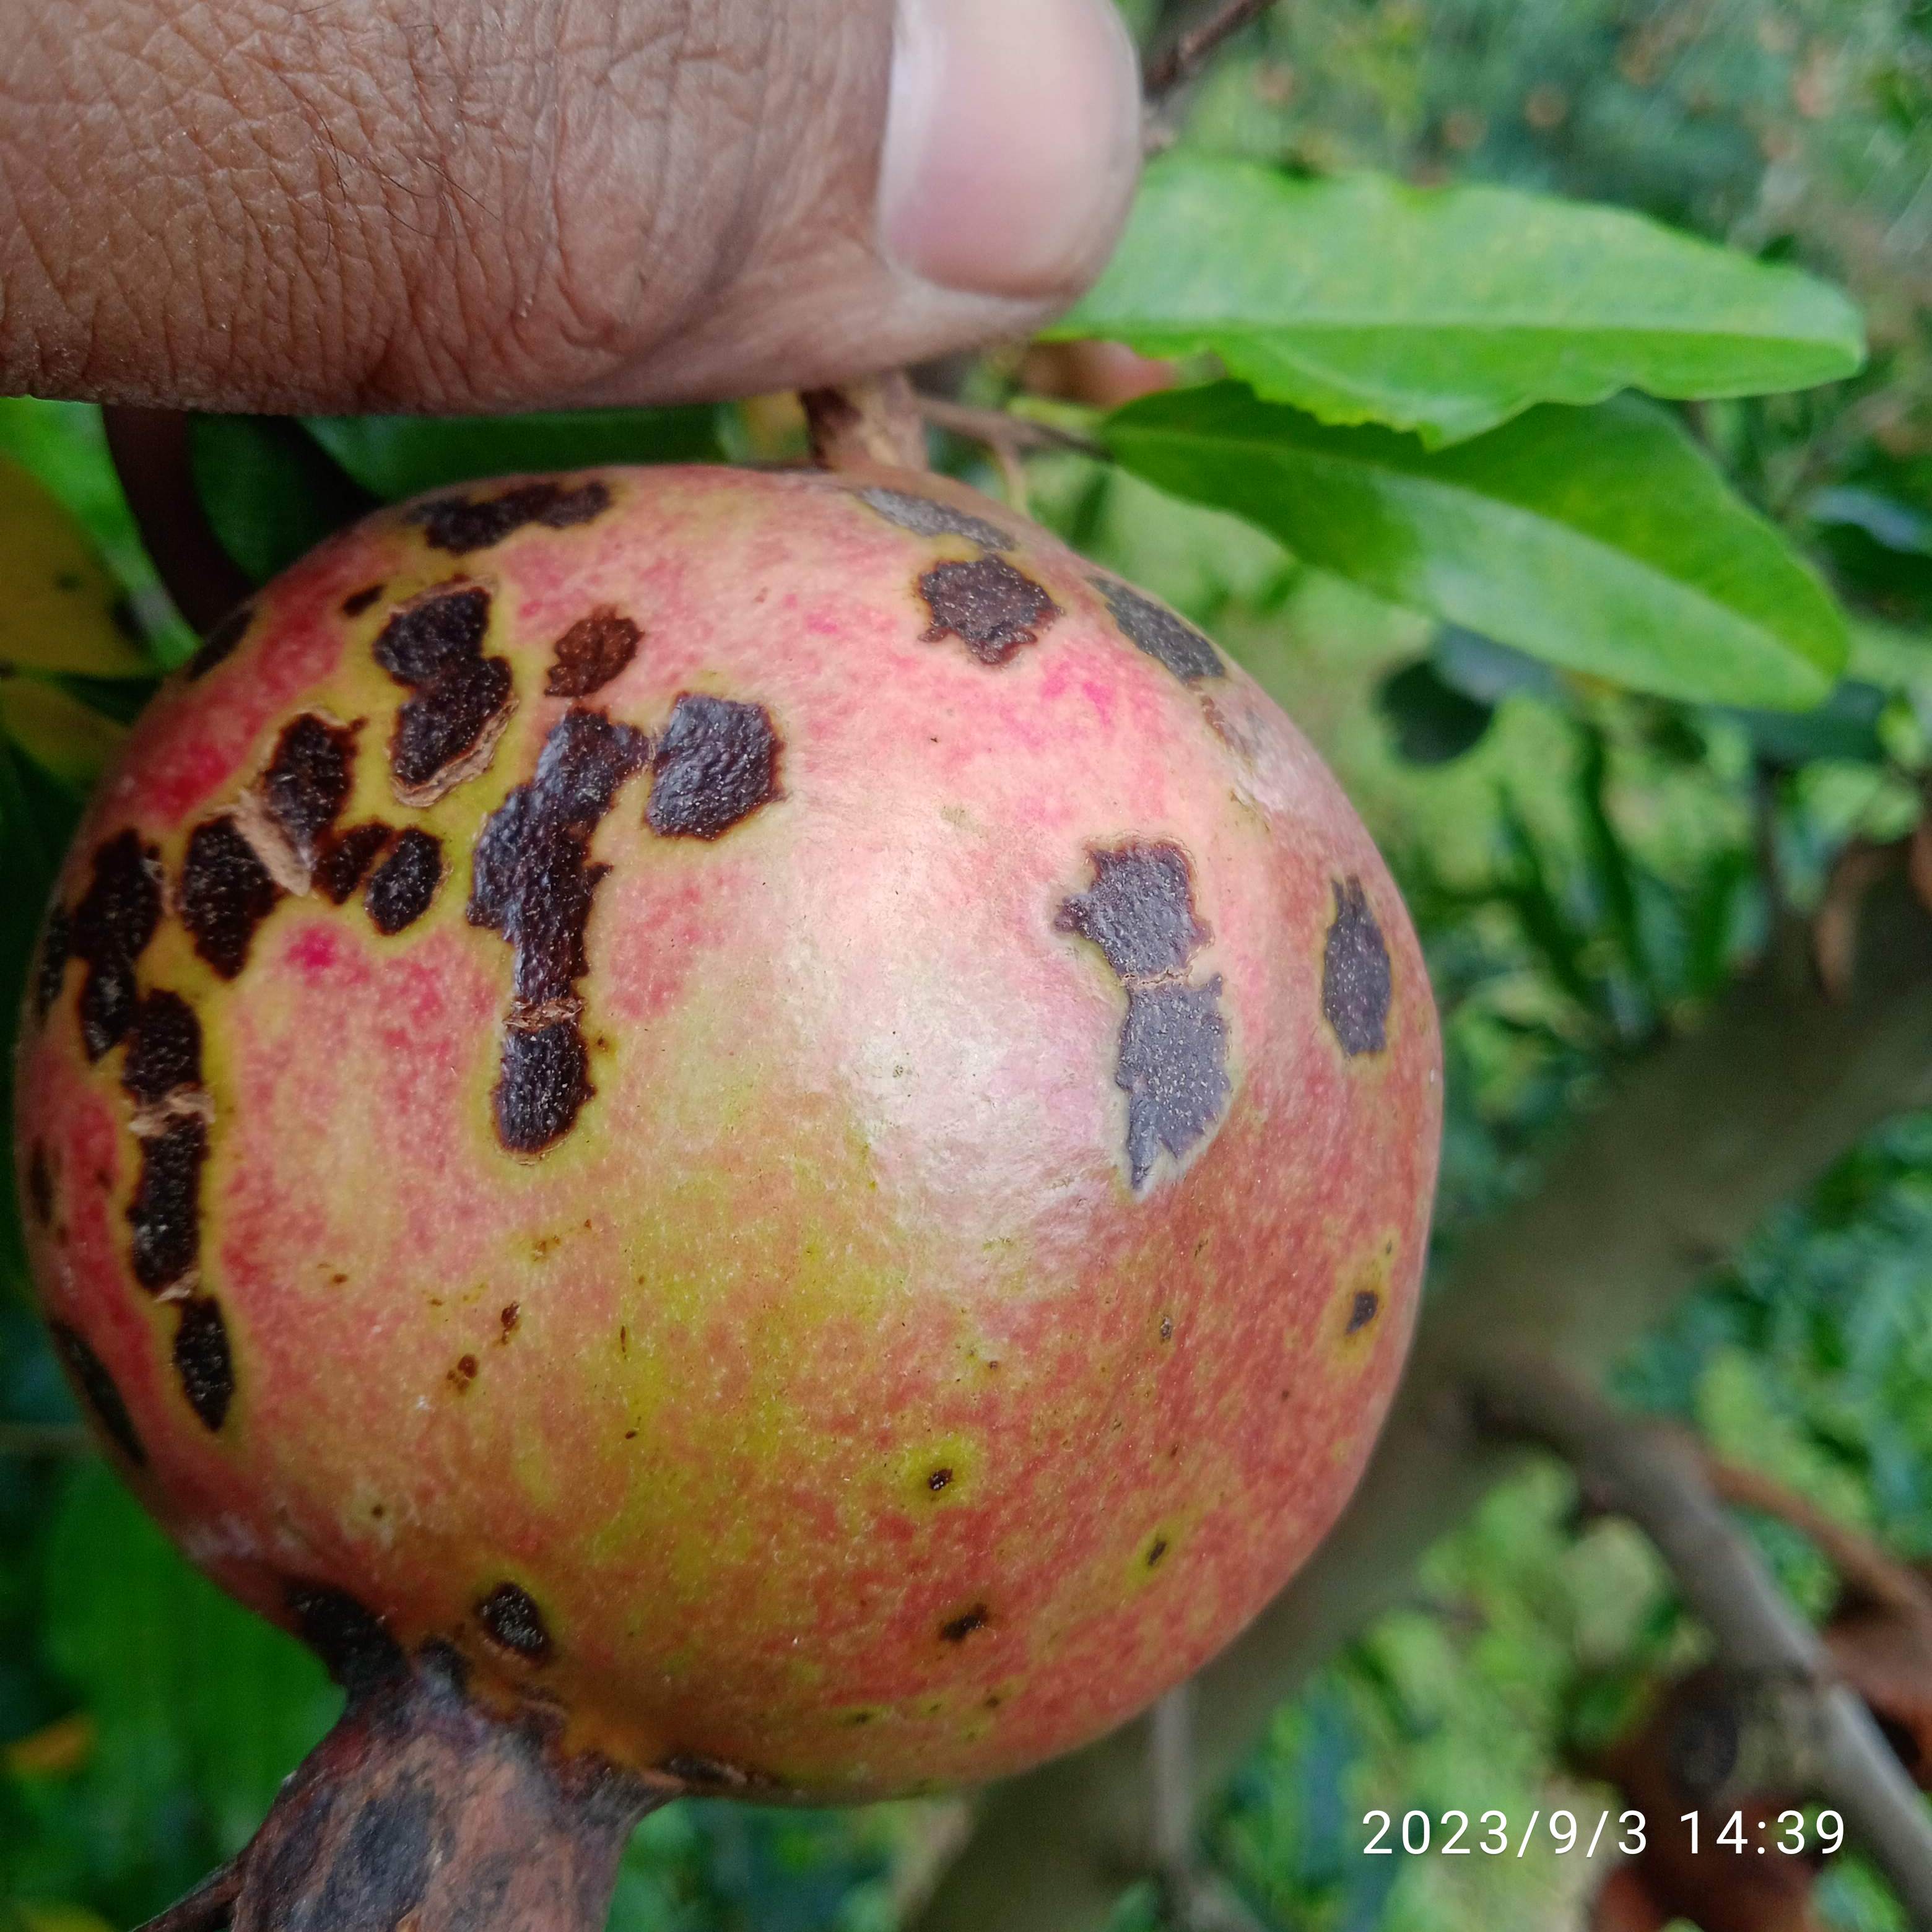
Label: Anthracnose